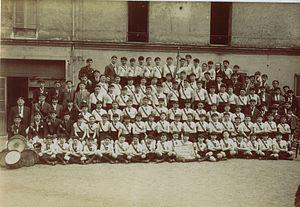
Groupe de gymnastes avec fanfare
Les grands prix nationaux de musique des patronages sont les championnats de France des cliques et fanfares paroissiales. Ils sont organisés successivement par la Fédération gymnastique et sportive des patronages de France devenue en 1947 Fédération sportive de France et en 1968 Fédération sportive et culturelle de France. L'appellation de Grands prix nationaux n'est adoptée qu'à partir de 1980.